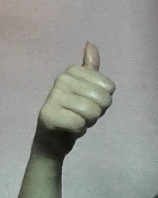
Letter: aleff